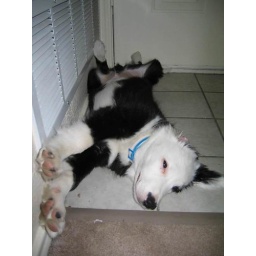
Ouzo at 3 months, sleeping in his favorite position and favorite spot by the entrance door and woken up by my flash.